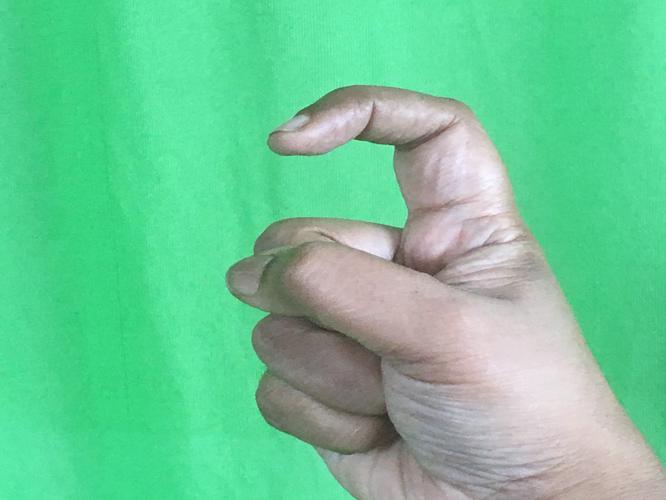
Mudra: Tamarachudam
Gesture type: single_hand